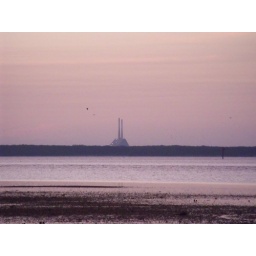
birds flying above the Sunshine Skyway, with car lights visible